Roland I Rátót

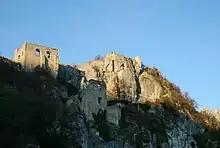
Kalnik Castle (present-day Croatia), owned by Roland Rátót since 1270

Stephen V ascended the Hungarian throne in 1270. During his short rule, he donated the Kalnik Castle and its surrounding areas to Roland, who also became "perpetual count" of Kalnik (Kemlék) ispánate. Alongside other merits, the donation letter also said Roland "is pleasant in conversation" and "he is able to endear himself with others", which reflects the impact of chivalric code in the royal court. Amidst a brief conflict between Hungary and Bohemia in the spring of 1271, Roland, alongside Bishop Paul Balog and cleric Thomas, was sent to Ottokar's court to negotiate with the Bohemian king, while Stephen V prepared for an open battle. Roland took part in the victorious battle on the Rábca river on 21 May 1271. Therefore, he was granted the right to collect "collecta", an extraordinary tax of 7 denari in Slavonia. After Stephen's victory, Roland was among the envoys who negotiated with Ottokar's representatives in Marchegg. He was also present when the two monarchs signed the Peace of Pressburg on 2 July 1271, and himself he was among the guarantors of the document with the honorary title of simply ""banus"", which indicates his distinguished status even though he held no position at the time.